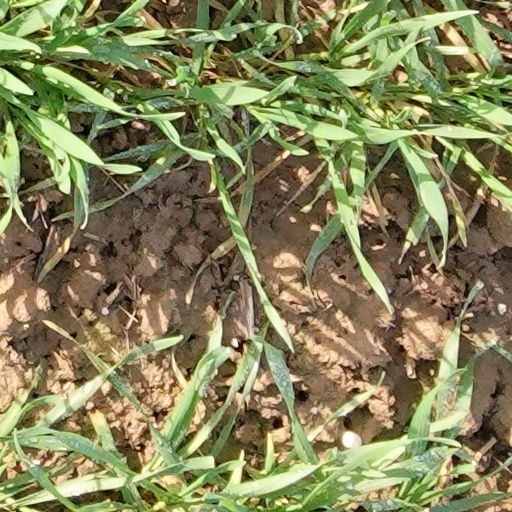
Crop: wheat